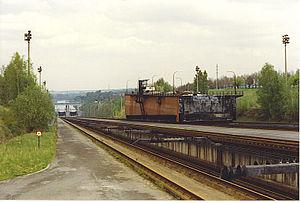
Le canal Charleroi-Bruxelles est un canal belge à grand gabarit de classe IV, accessible aux convois de 1 350 tonnes. Long de 47,9 km pour sa partie wallonne, il relie Bruxelles à Charleroi et s'inscrit dans un axe nord-sud reliant le port d'Anvers, via le canal maritime de Bruxelles à l'Escaut, d'une part à la vallée de la Sambre, et d'autre part à Mons et au nord de la France via le canal du Centre et l'ascenseur de Strépy-Thieu. Ce canal et son histoire ont été étudiés et décrits notamment par l'ingénieur André Sterling.